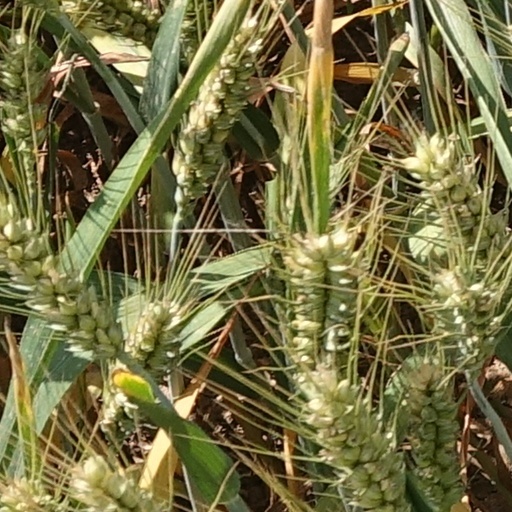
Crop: wheat